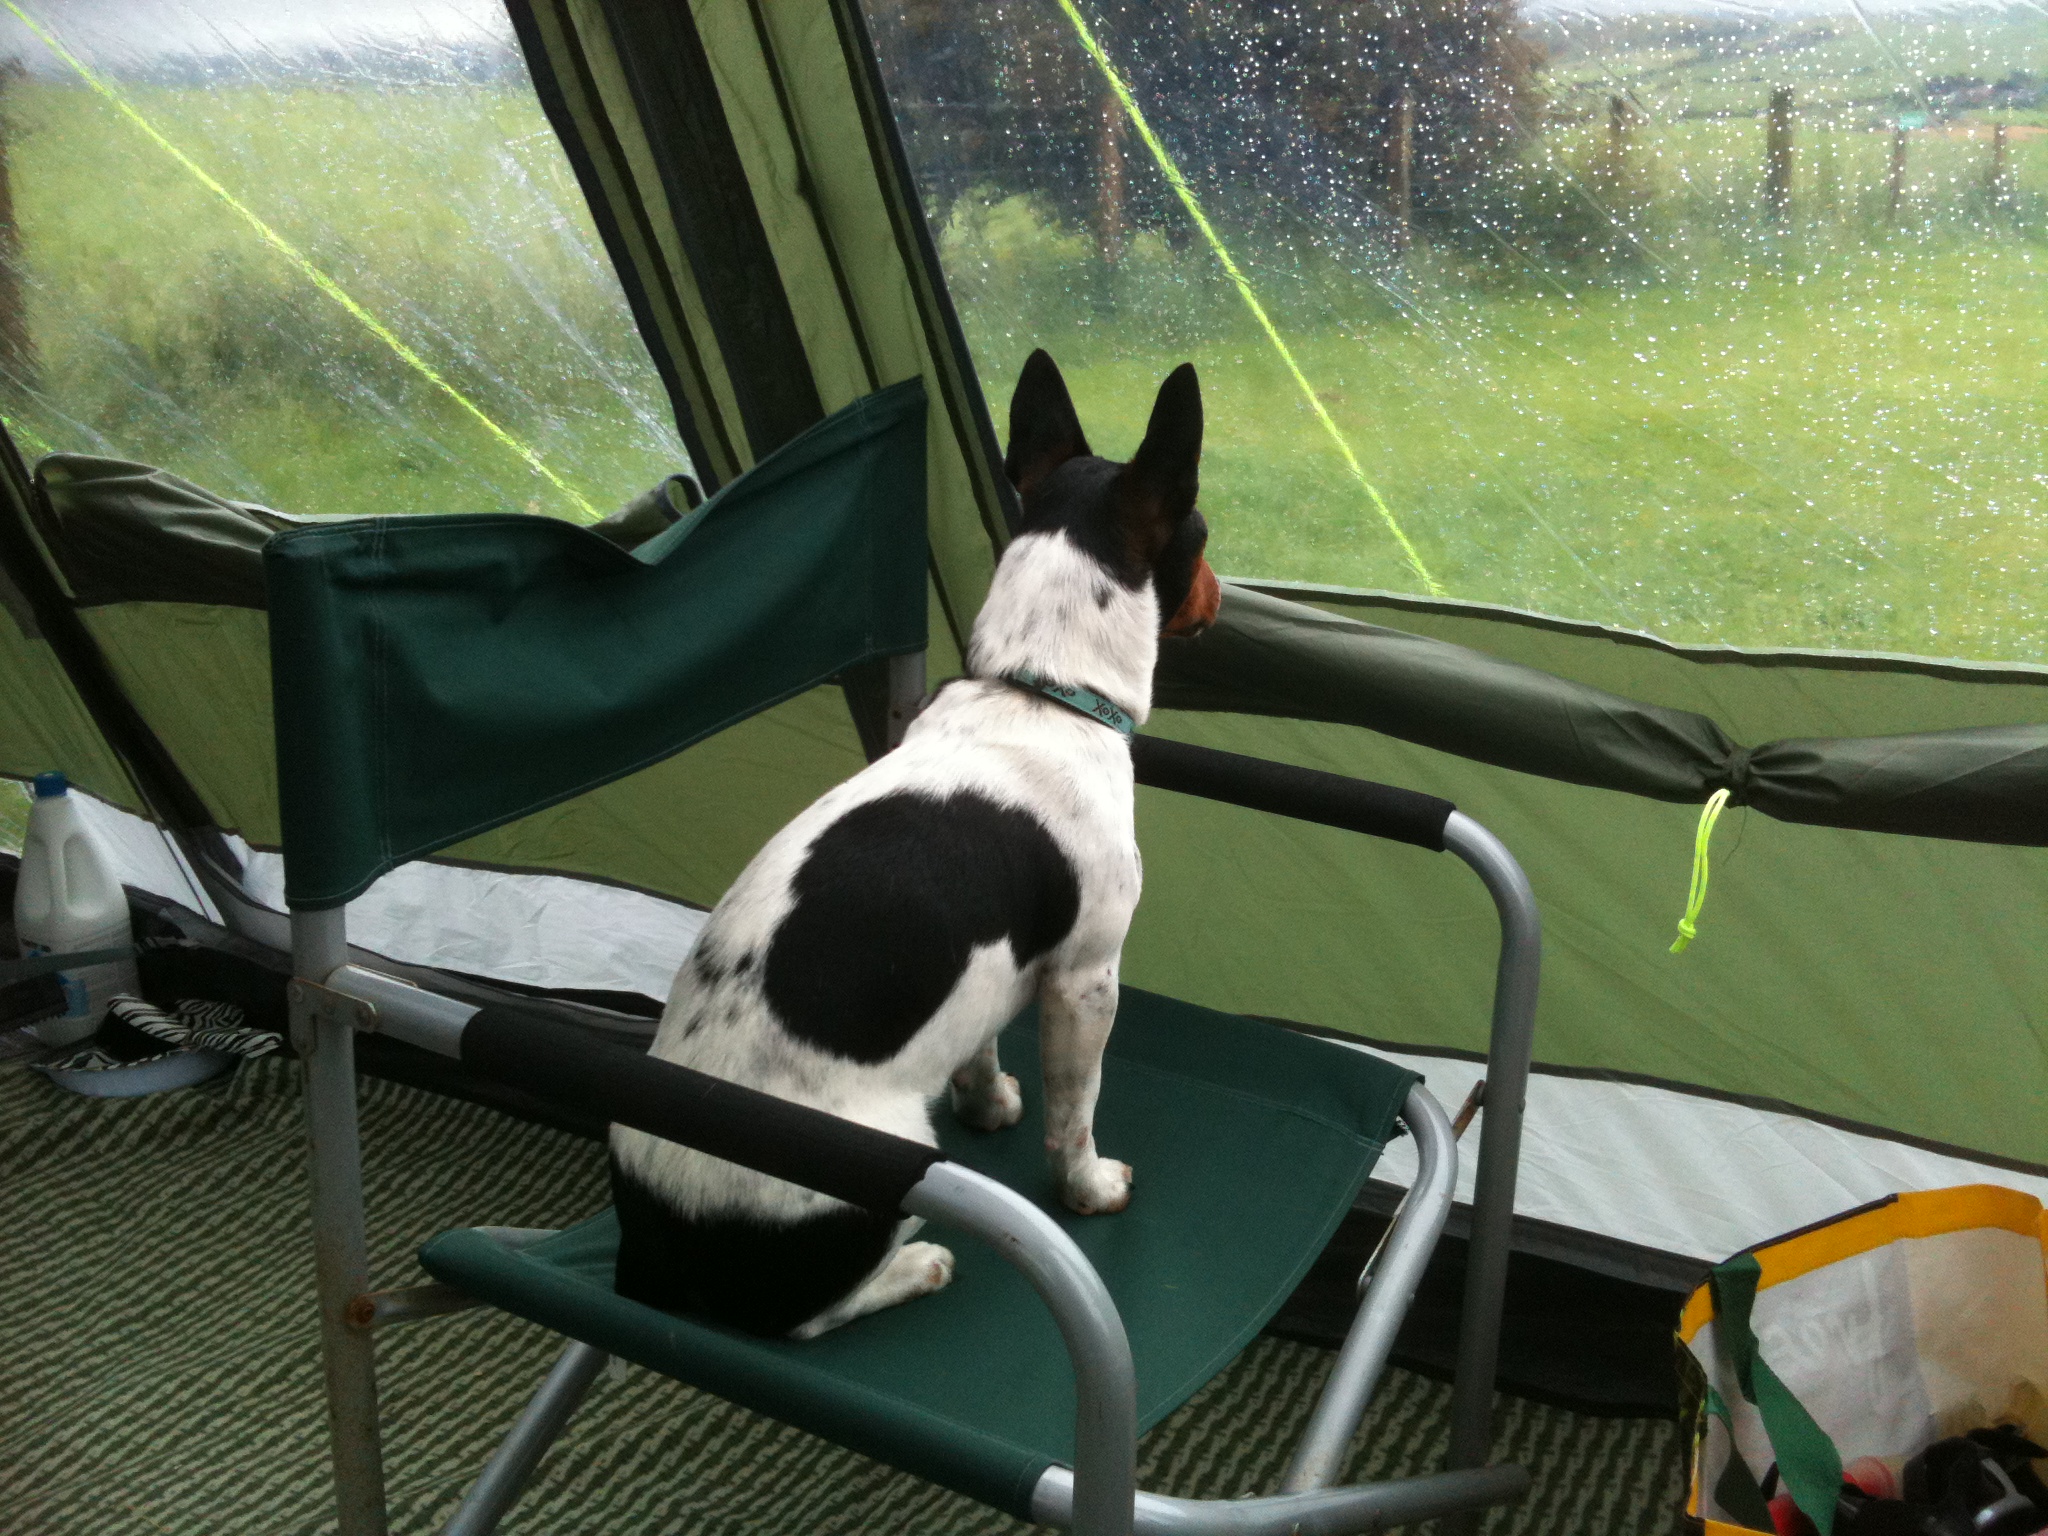
dog, vehicle, mammal, andrew, boston terrier, dog like mammal